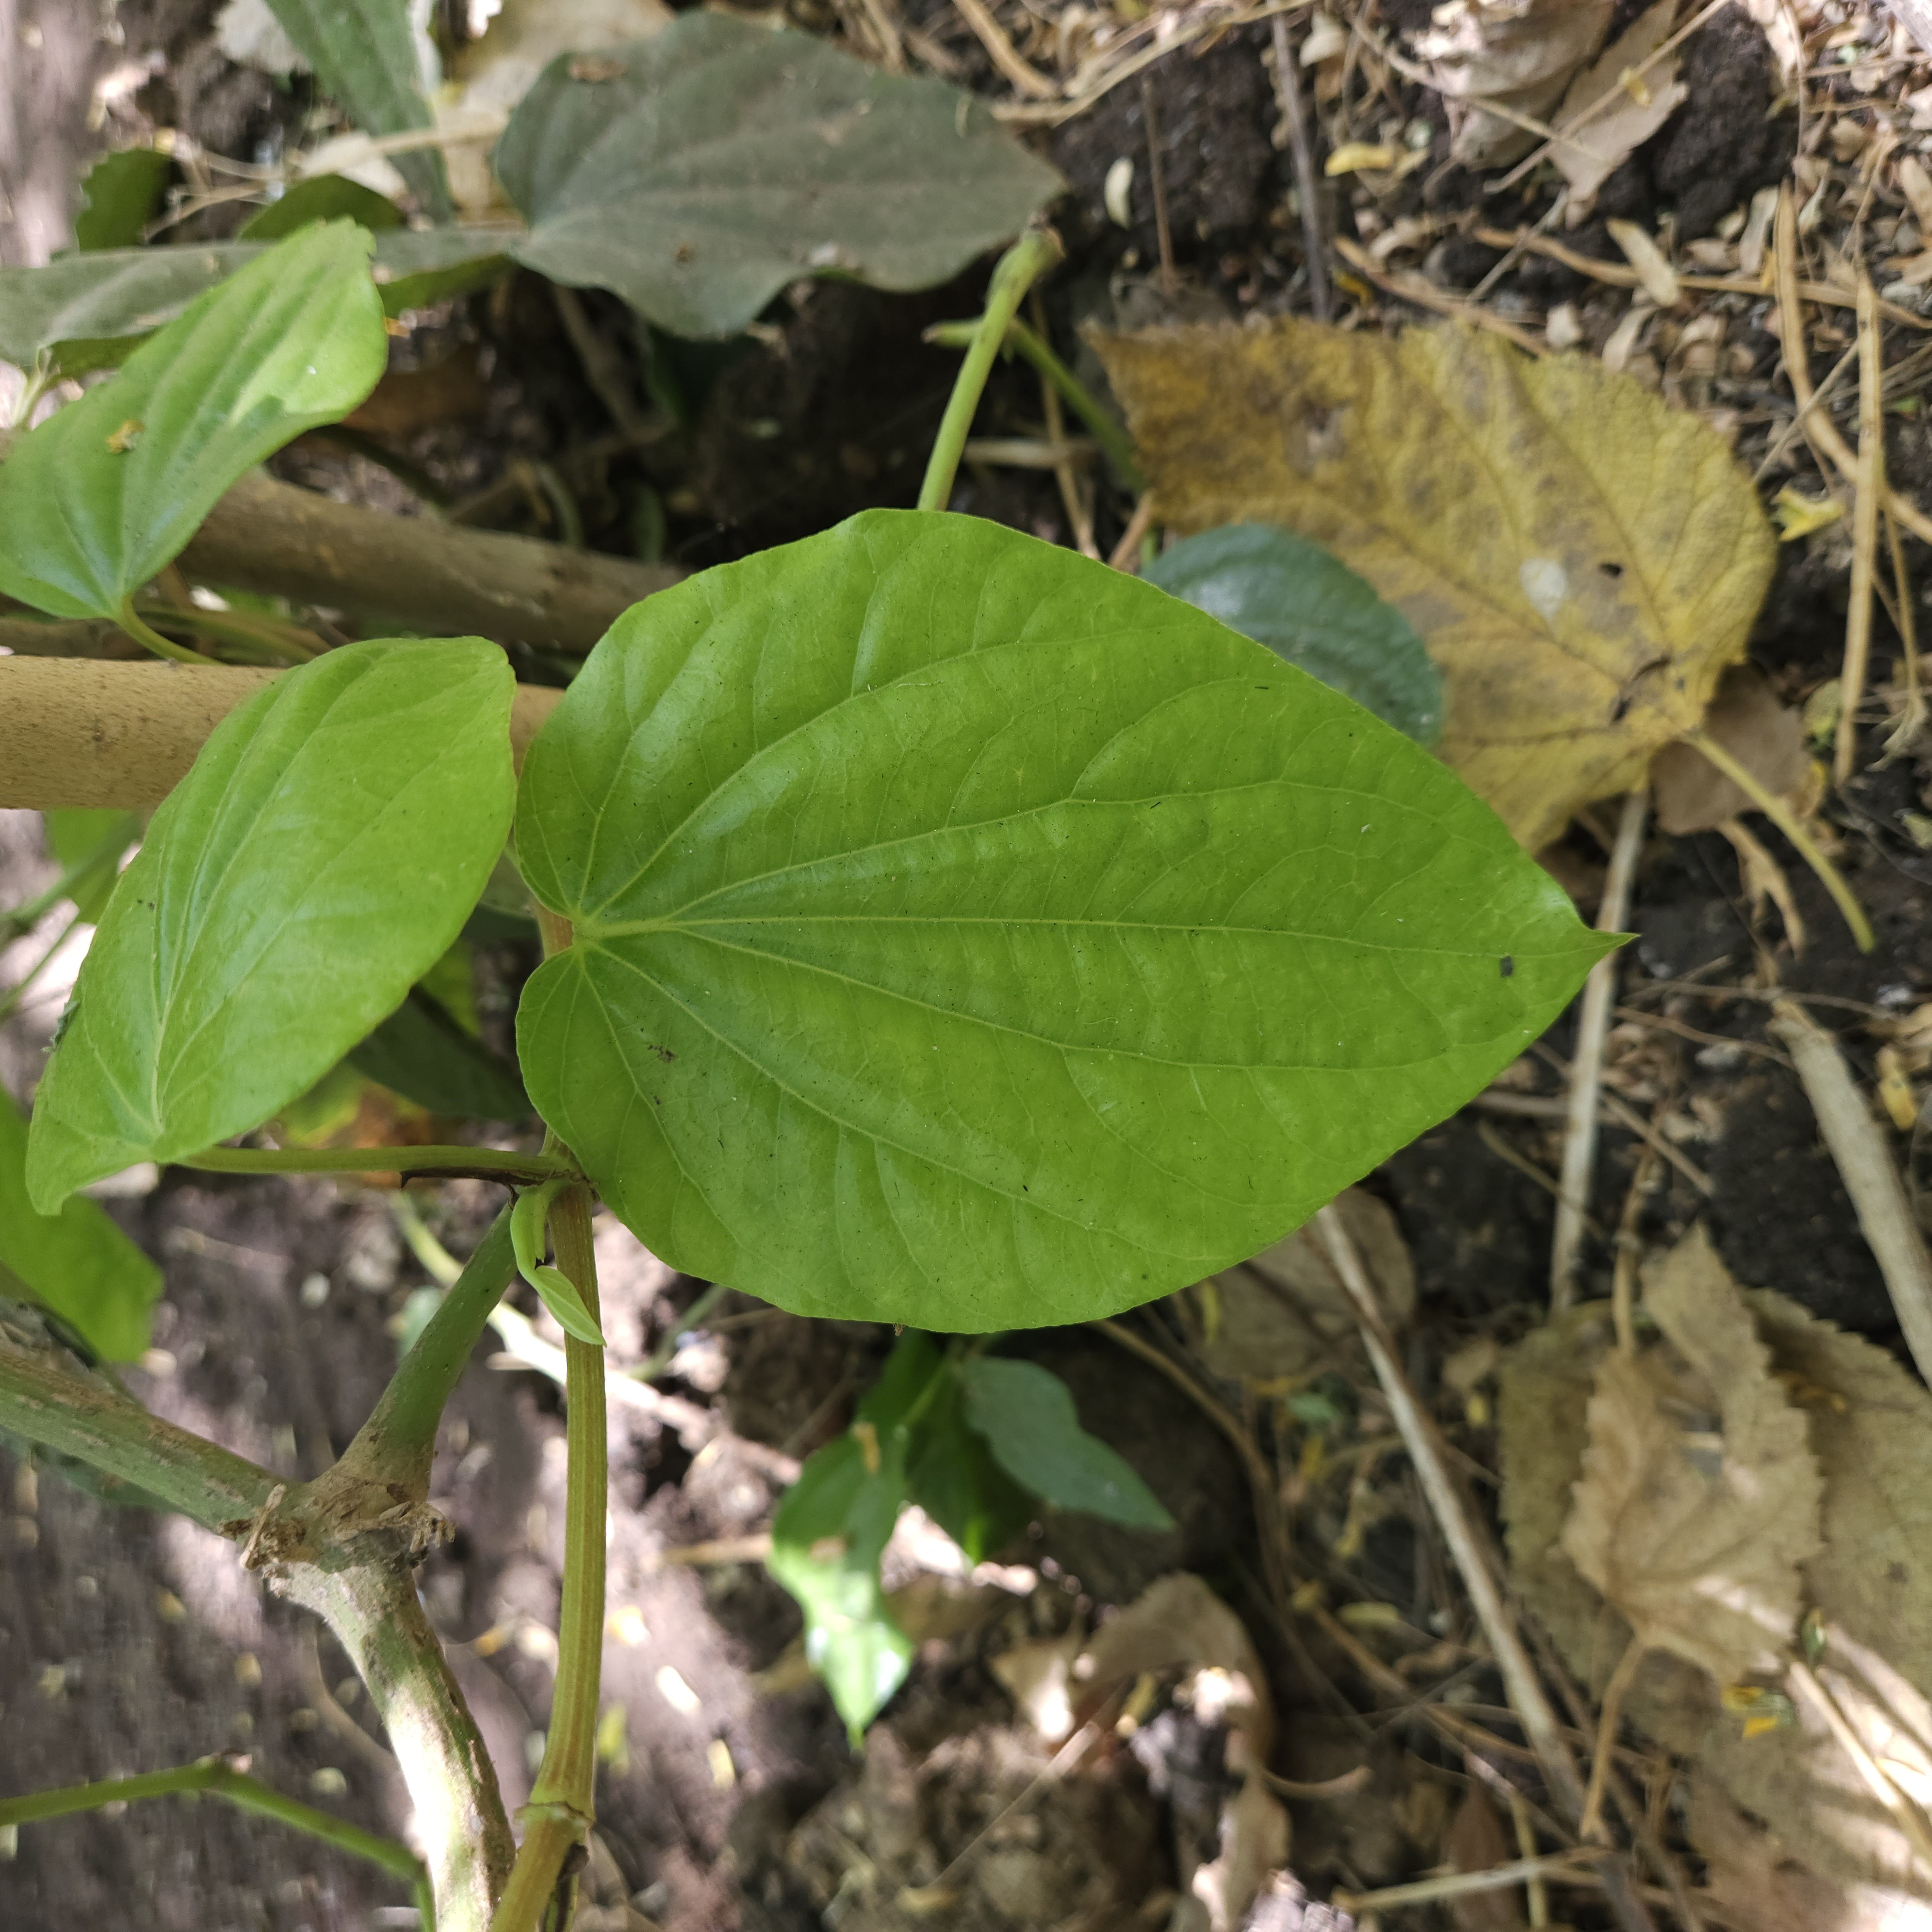
Label: Healthy